Jared Walsh

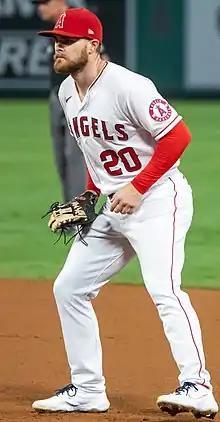
Walsh with the Los Angeles Angels in 2021

Jared James Walsh (born July 30, 1993) is an American professional baseball first baseman and outfielder who is a free agent. He has previously played in Major League Baseball (MLB) for the Los Angeles Angels and Texas Rangers.